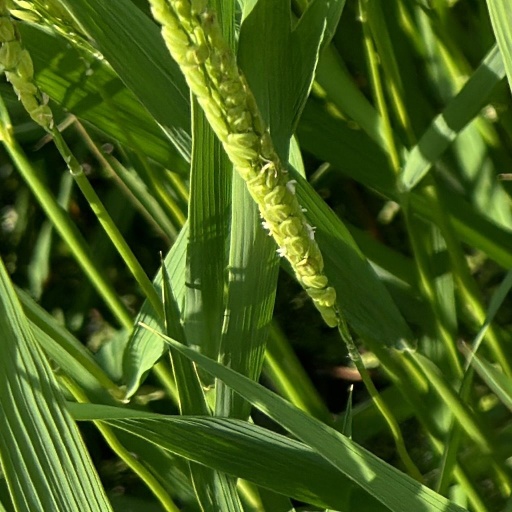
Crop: rice